Mary Ross Ellingson

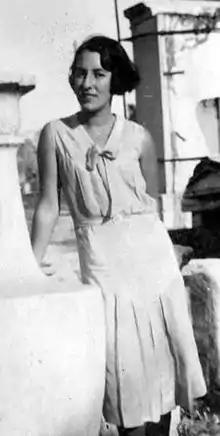
Ellingson in 1931

Mary Ross Ellingson (1906 – 1993) was a Canadian archaeologist who worked on the excavations at Olynthus in Greece, where she focused on the use of terracotta figurines in ancient Greece. She did not receive due credit for her work at the time because her research was published by her mentor, David Moore Robinson, under his own name. Robinson's plagiarism of her work only came to light in 2014.